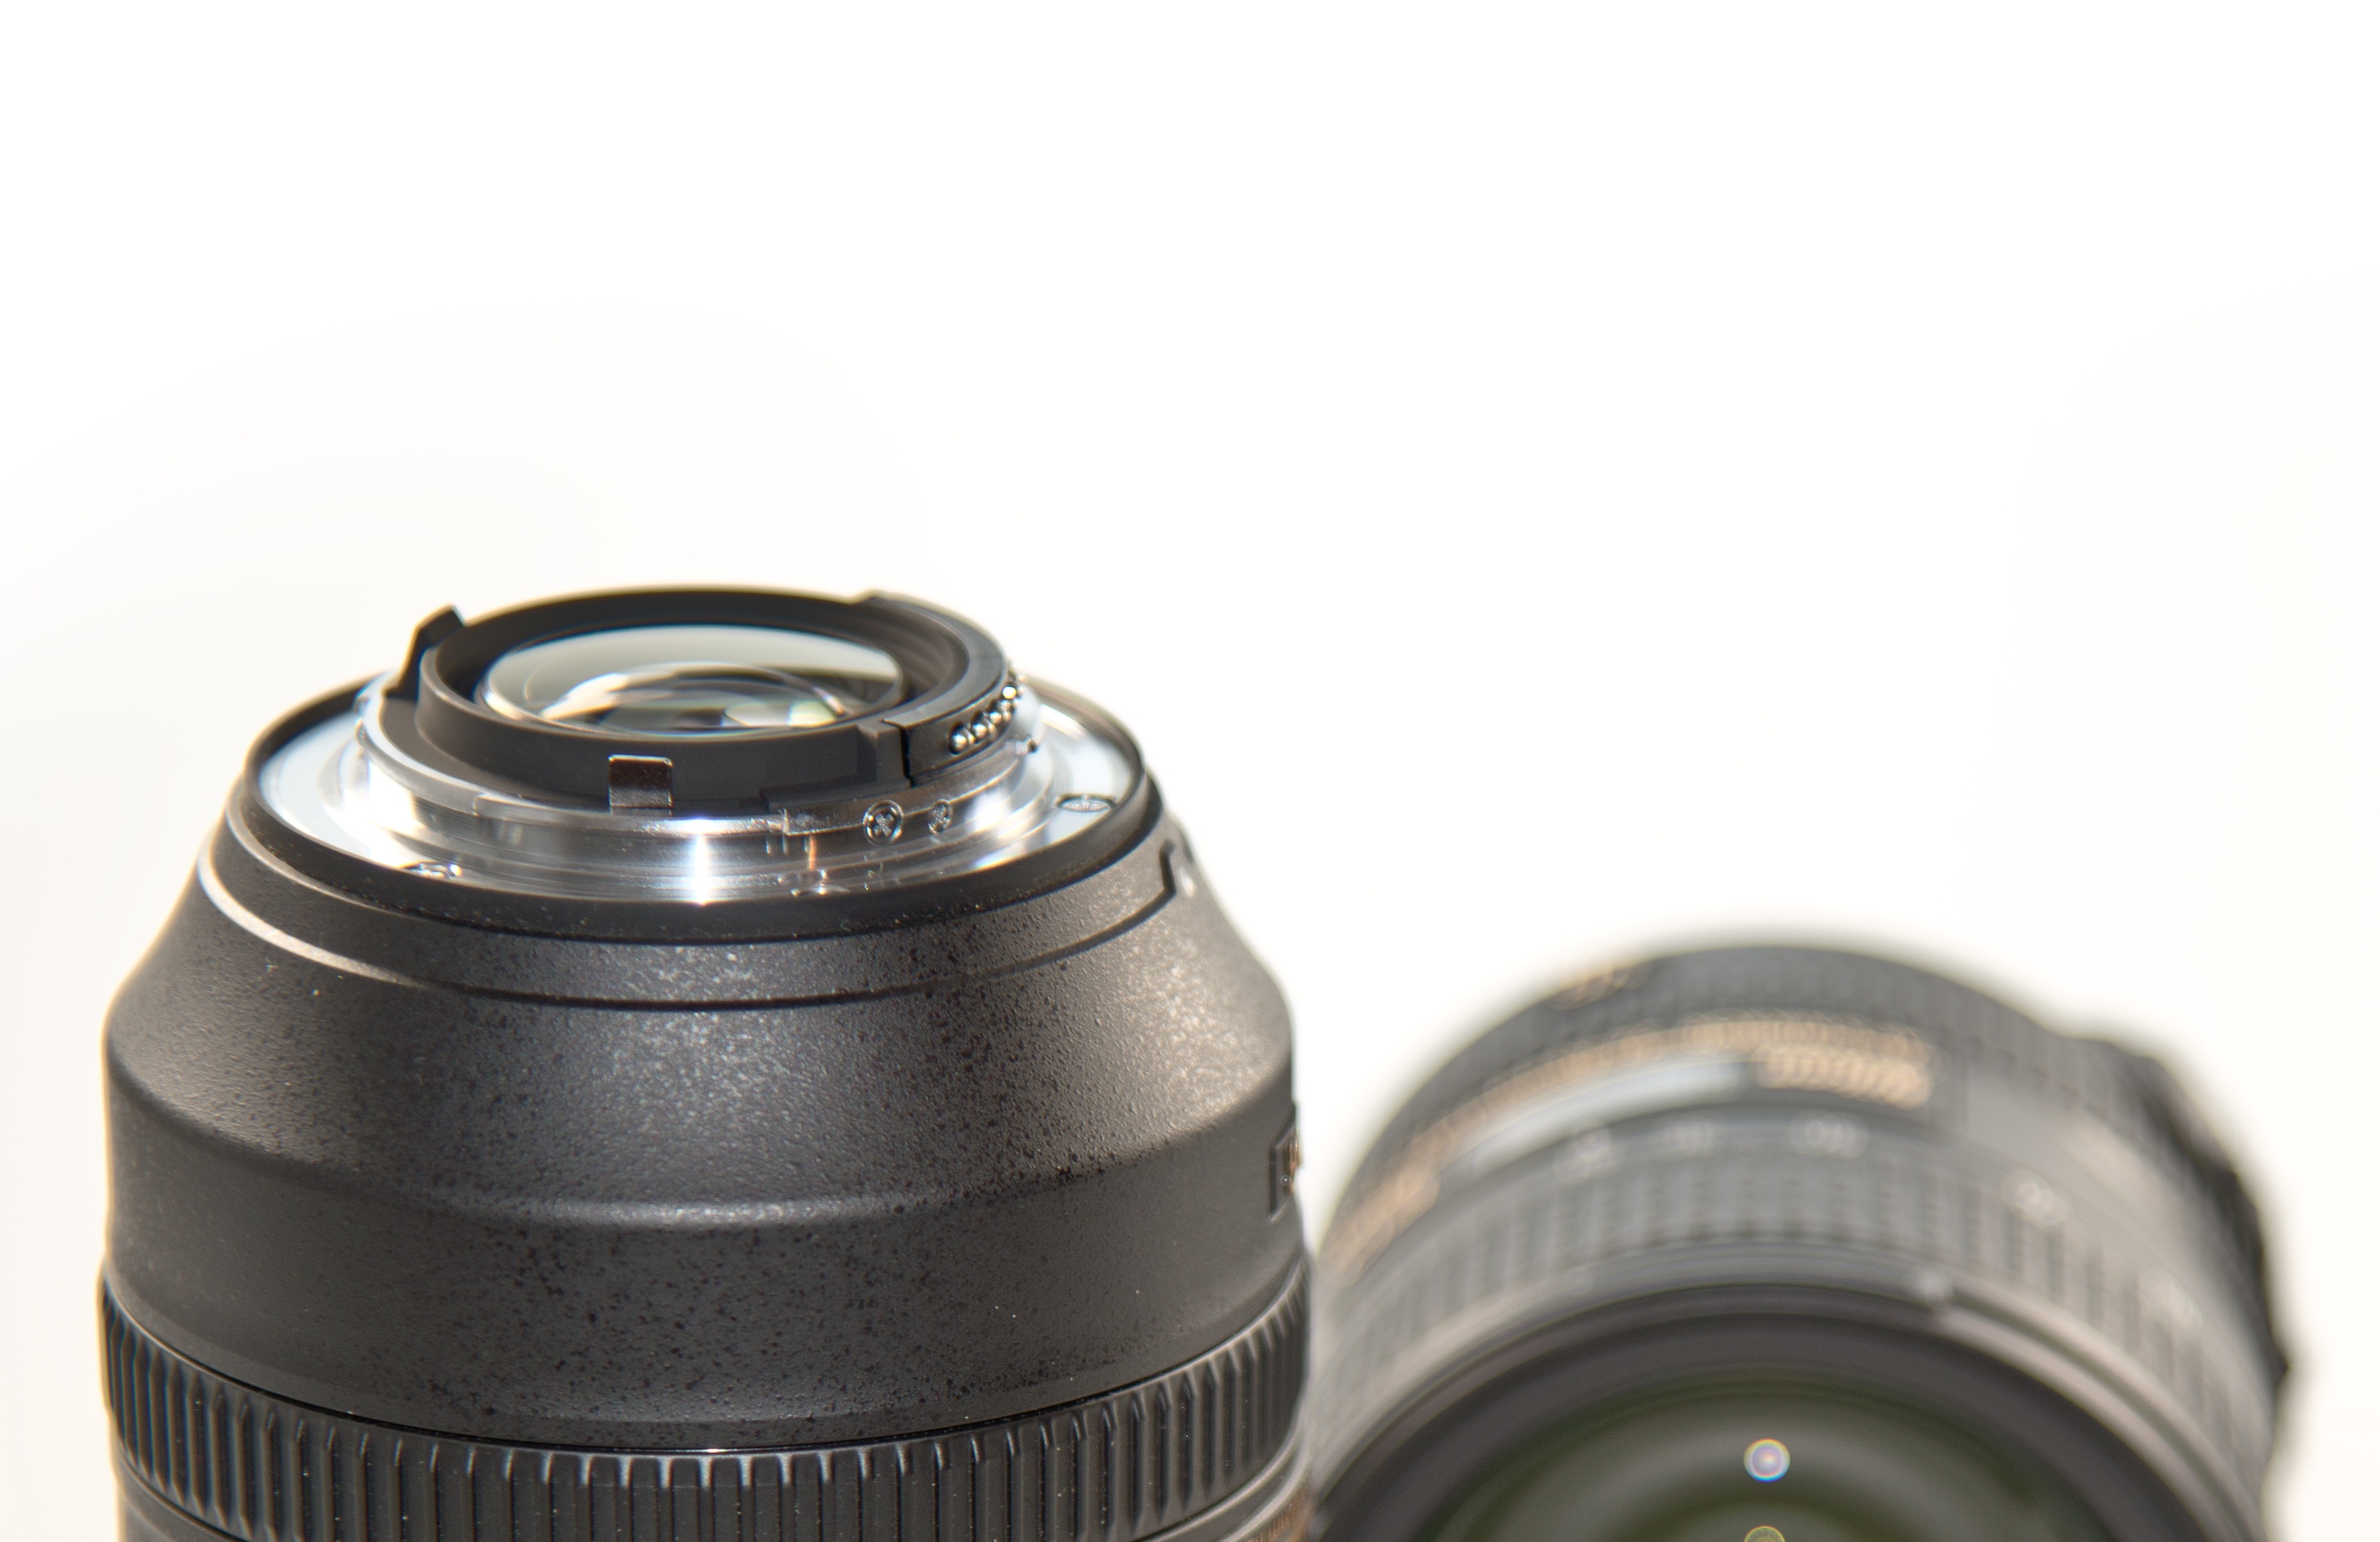
technology, white, camera, photography, wheel, glass, photo, slr, reflection, lens, macro, studio, object, product, exposure, recording, bright, accessories, photograph, zoom, camera lens, aperture, closure, reportage, mirroring, macro photography, photo studio, reflexes, zoom lens, telephoto lens, cut out, glazing, photo accessories, macro lens, cameras optics, teleconverter